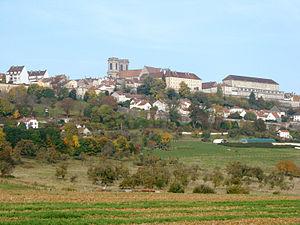
Vue de la ville de Langres (Haute-Marne, France).
Le Rallye Terre de Langres est un rallye automobile comptant pour le championnat de France des rallyes sur terre.
Langres est une commune française du département de la Haute-Marne, dont elle est l'une des deux sous-préfectures, en région Grand Est.